Doctor Aybolit

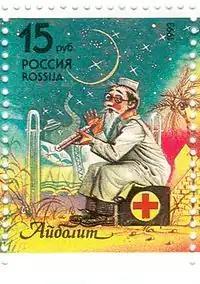
Doctor Aybolit on a 1993 Russian post stamp

Doctor Aybolit ("Doktor Aibolit") is a fictional character from the children's poems "Aybolit" (1929) and "Barmaley" (1925) by Korney Chukovsky, as well as from the children's fantastic novella "Doctor Aybolit" (1925) by the same author. The name may be translated as "Ai" ("Ouch"), "" ([it] hurts!)".